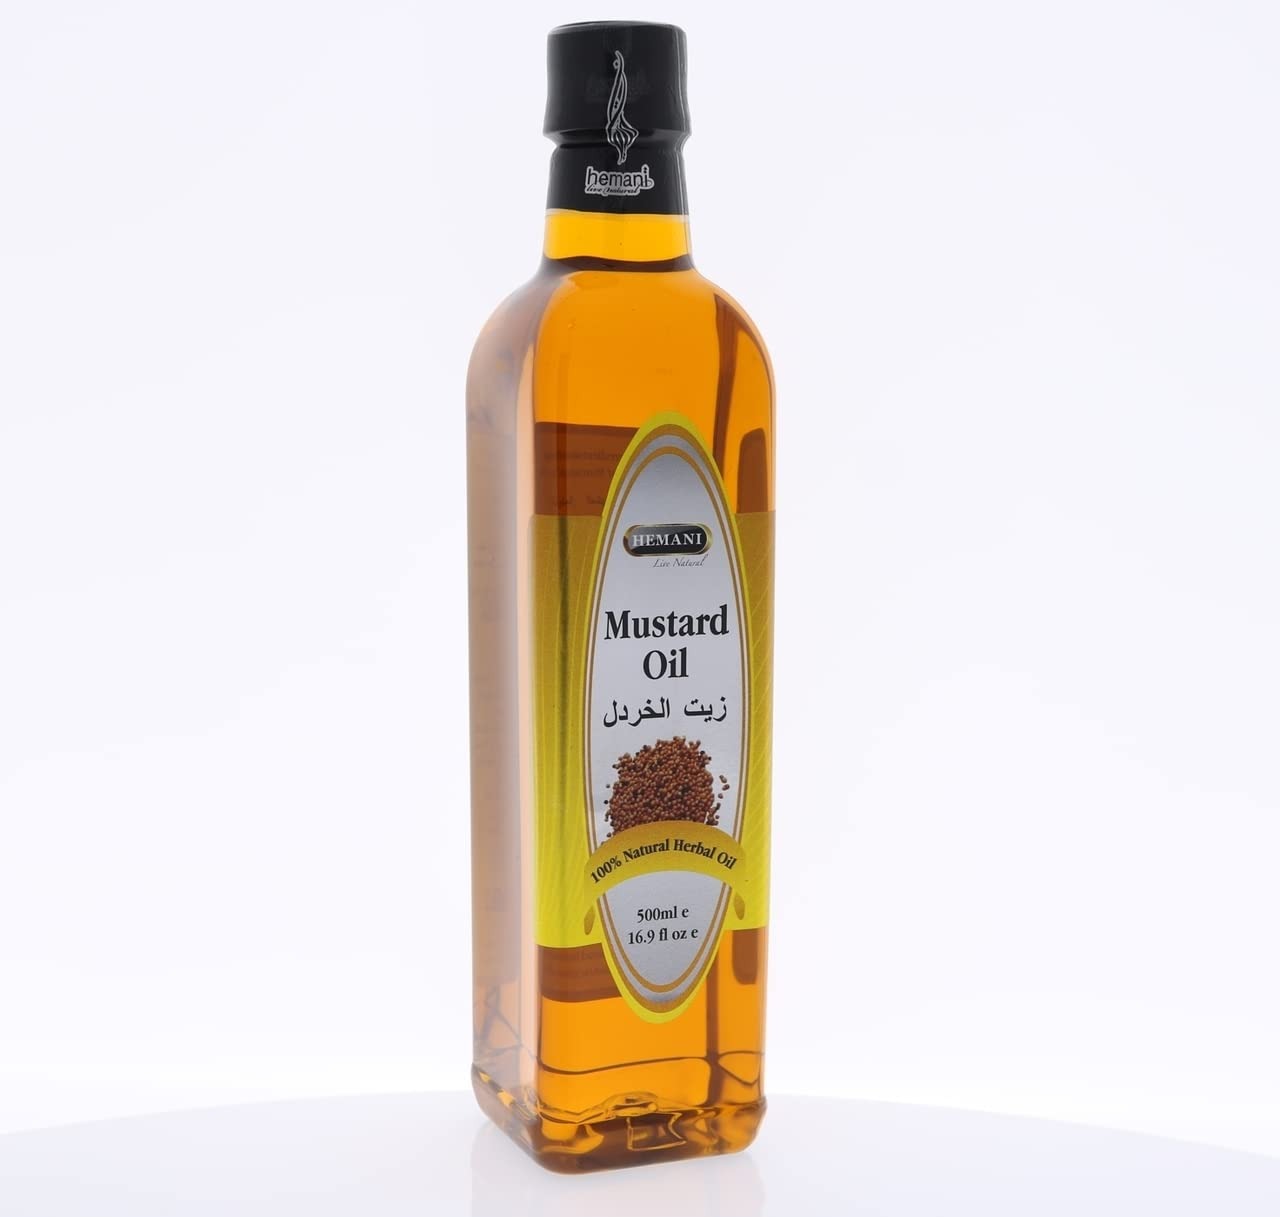
Item Name: Hemani Mustard Seed Oil 500ml Cold-Pressed Kachi Ghani , 100% Natural Essential Oil, Halal Certified Soothing Hair Care, Daily Nourishment. Therapeutic-Grade
Bullet Point 1: Natural Hair Care: Nourish your locks with Hemani Mustard Oil, expertly extracted from premium mustard seeds. This 100% natural oil promotes a healthy hair care routine, leaving your tresses looking vibrant and feeling soft.
Bullet Point 2: Soothing Scalp Solution: Hemani Mustard Oil calms and comforts the scalp, providing a gentle and non-irritating experience. Ideal for daily use, this oil is perfect for those seeking a natural hair care solution.
Bullet Point 3: Pure and Potent: Our cold-pressed mustard oil is carefully crafted to retain its natural goodness. With no artificial additives or chemicals, Hemani Mustard Oil ensures a pure and potent hair care experience.
Bullet Point 4: Easy to Use: Simply massage Hemani Mustard Oil into your scalp, hair, and ends for a luxurious hair care treatment. Leave it on for a few hours or overnight for maximum nourishment.
Bullet Point 5: Trusted Quality: Hemani Mustard Oil is Halal certified and manufactured with strict quality control measures. Trust our expertise for a premium hair care experience that meets the highest standards of quality and purity.
Product Description: Experience the power of nature with Hemani Mustard Oil, expertly extracted from premium mustard seeds to bring you a 100% natural hair care solution. Our cold-pressed oil retains its natural potency, ensuring a pure and effective hair care experience. Cherished for centuries in traditional hair care rituals, Hemani Mustard Oil continues this legacy, carefully crafted to provide a luxurious hair care experience, nourishing your locks and soothing your scalp. With no artificial additives or chemicals, this Halal-certified oil is ideal for daily use, perfect for massaging into your scalp, hair, and ends for a nourishing treatment that leaves your hair looking vibrant and feeling soft. Trusted for its quality, Hemani Mustard Oil is manufactured with strict controls, ensuring expert extraction for maximum potency. Embrace the natural beauty of Hemani Mustard Oil and treat your hair to the best nature has to offer. This 30ml size is perfect for those seeking a natural hair care solution, and with its gentle and non-irritating properties, it's suitable for all hair types. Discover the difference of a 100% natural hair care solution with Hemani Mustard Oil, a luxurious and effective way to achieve healthy-looking hair, every day. With its rich, smooth texture and subtle aroma, Hemani Mustard Oil is a delightful addition to your hair care routine, providing a sense of tranquility and relaxation. Order now and indulge in the goodness of Hemani Mustard Oil, your partner in achieving beautiful, healthy-looking hair.
Value: 17.6
Unit: Fl Oz

Price: 13.69